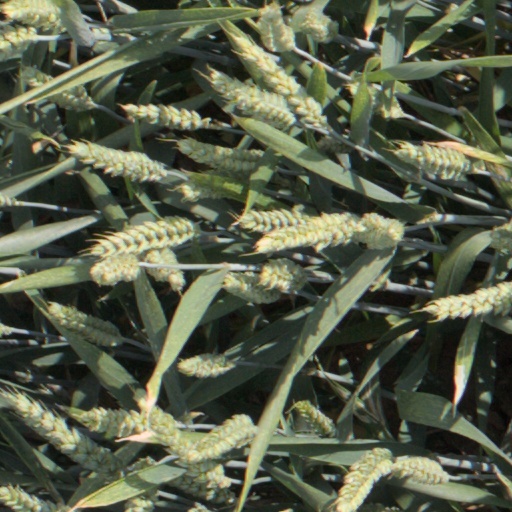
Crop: wheat